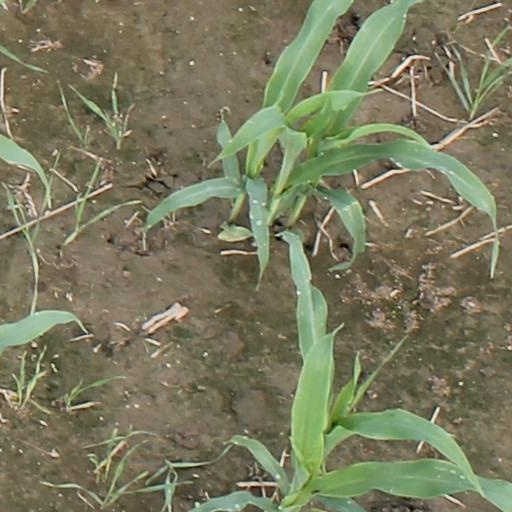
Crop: maize; corn